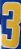
Number: 3